Arkansas State University Mid-South

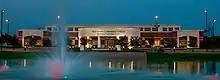
Workforce Technology Center

The ASU Mid-South Main Campus is located at 2000 West Broadway in West Memphis, and it includes a building named the Donald W. Reynolds Center for Academic Excellence, completed in 2000 at a cost of 12 million dollars. The center includes the library, multimedia rooms, office space and food service areas. The south campus houses five classroom buildings and the Glen F. Fenter Athletic Complex, which opened in 2013, and is home of Greyhound Athletics, the college's NJCAA sports teams.